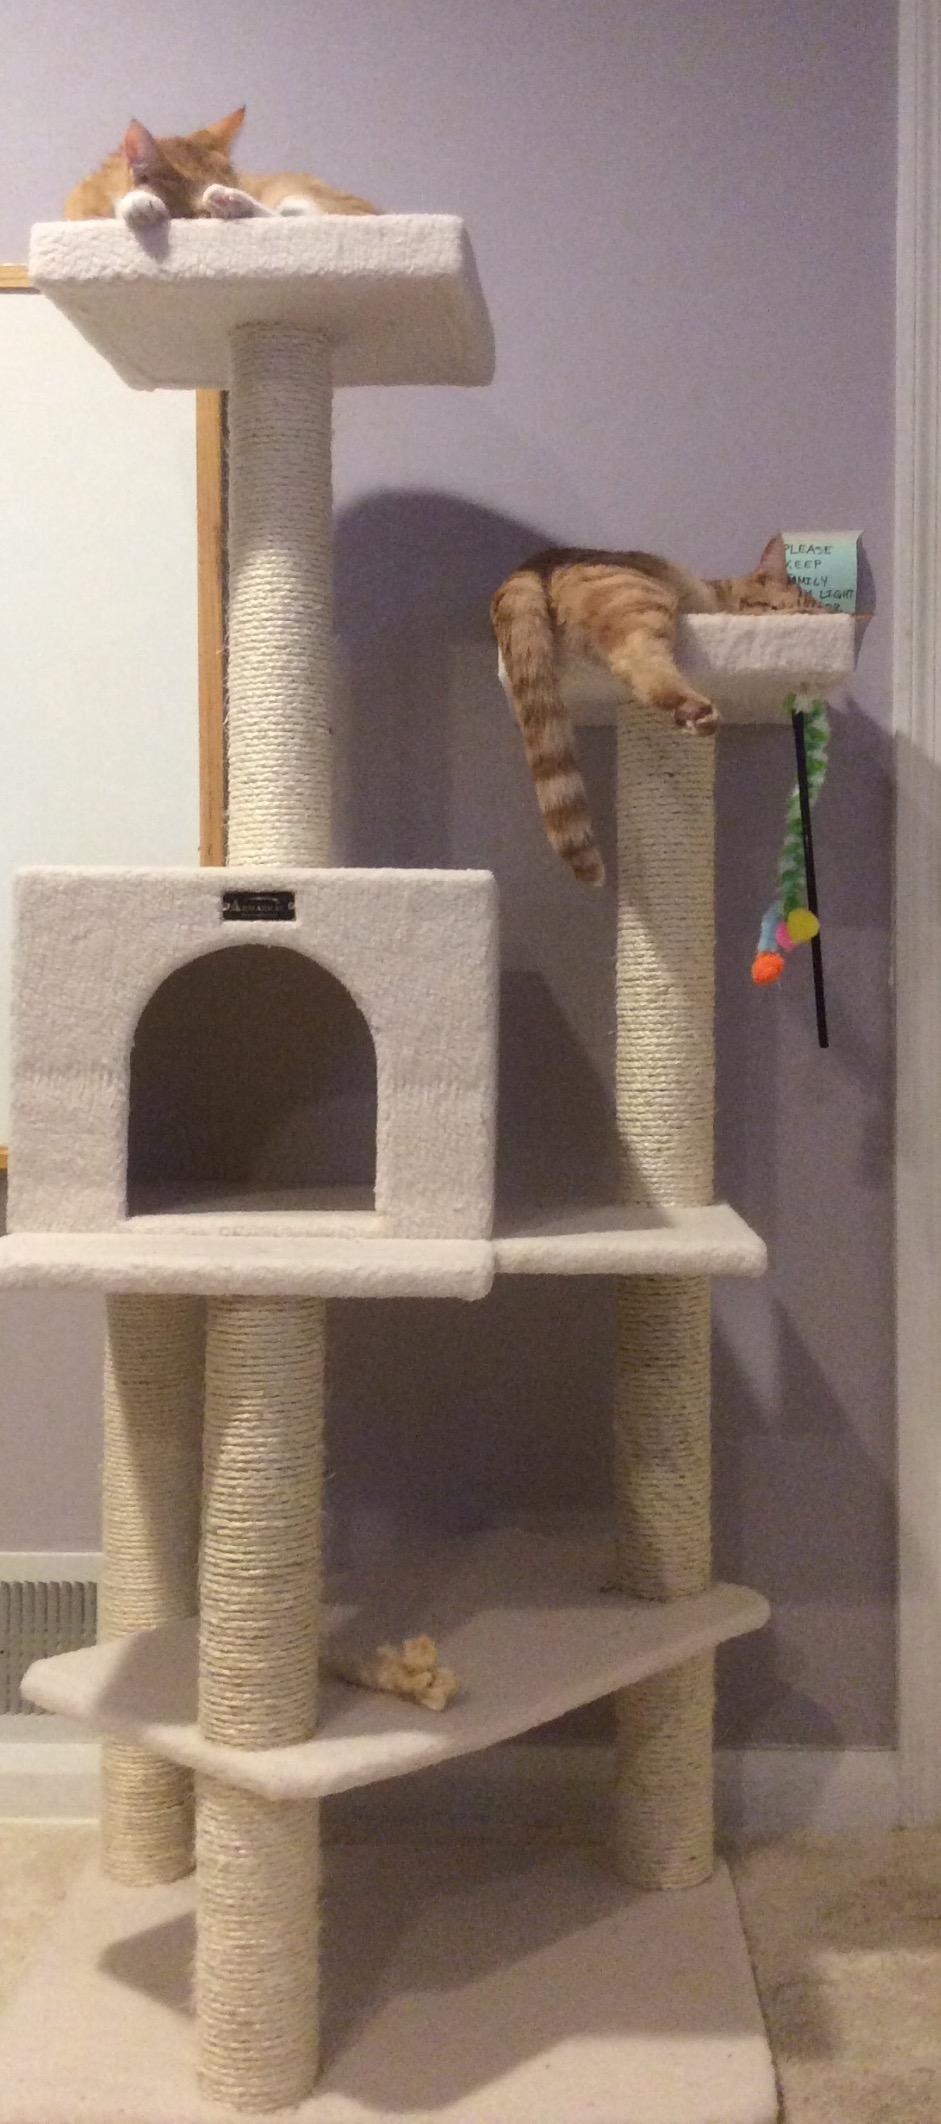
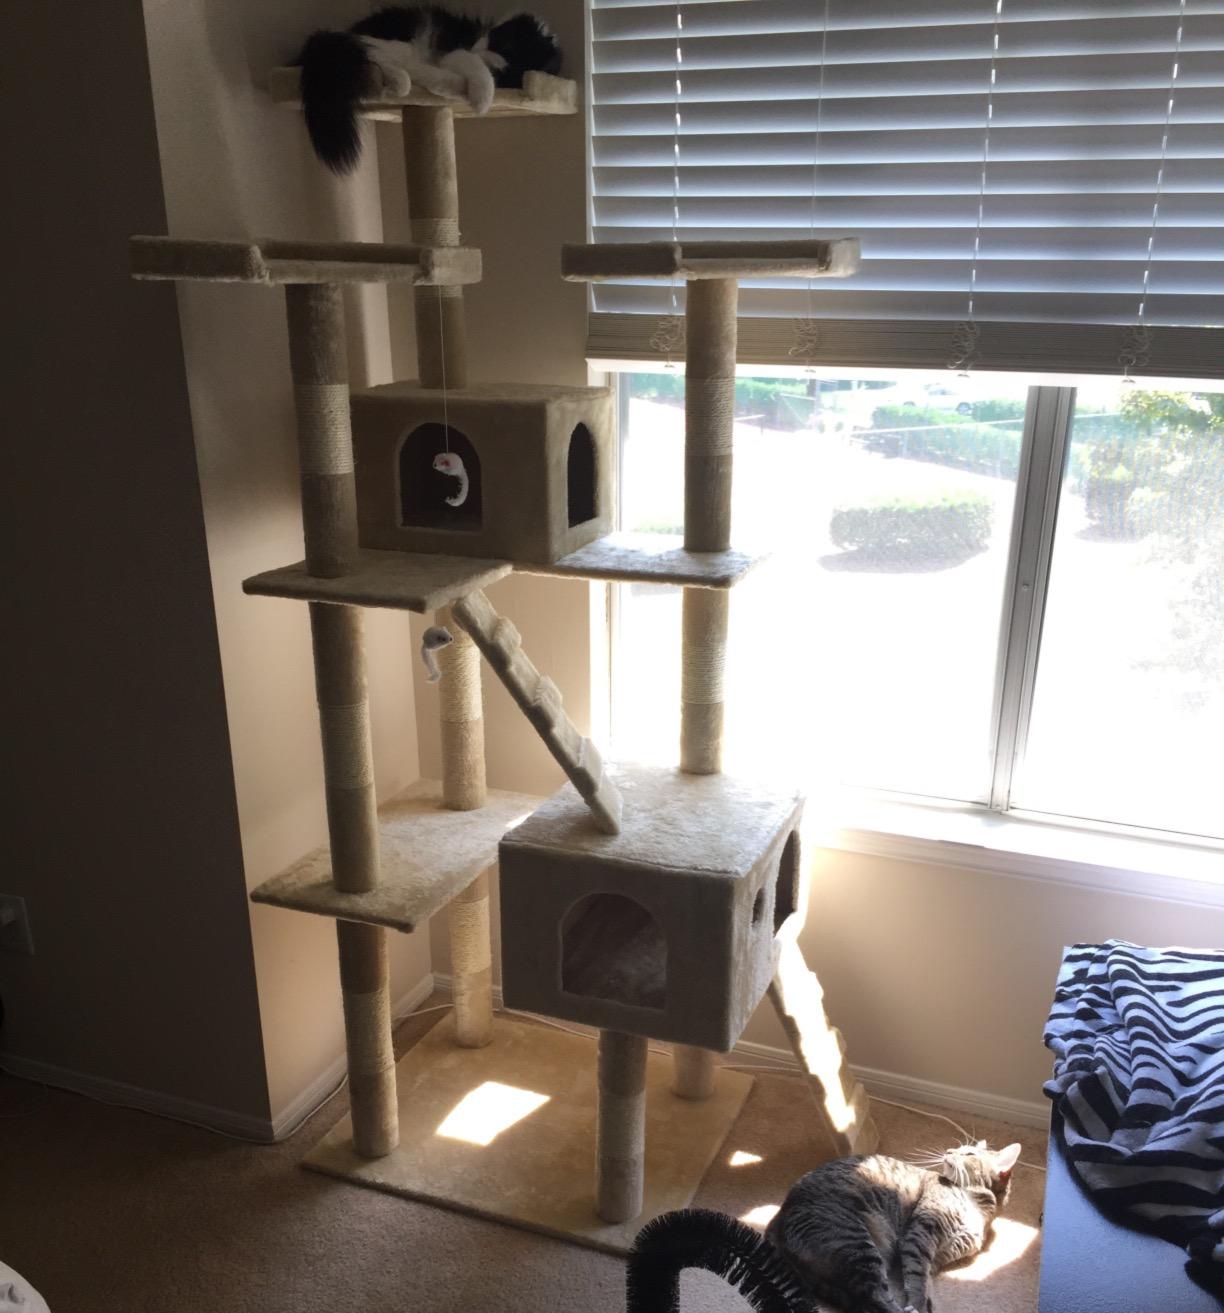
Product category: items_cat tree
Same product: no